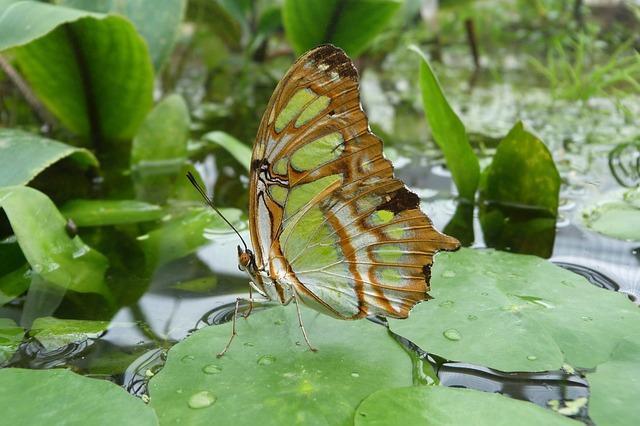
butterfly